Alsike Church

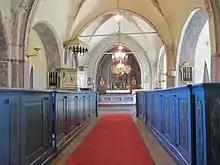
Alsike Church, interior

Alsike Church stands by a formerly important sea-route linking Uppsala, Sigtuna and Stockholm, in an area characterised by its old cultural landscape. Although the oldest parts of the presently visible church date from the 13th century, it was probably pre-dated by an earlier wooden church. The church is constructed largely in brick, a material not usually used in medieval churches in Uppland (fieldstone was often the material of choice). The use of brick may be explained by the vicinity to the more costly churches in Sigtuna or Sko Abbey near Skokloster Castle ("Skoklosters slott"). The main part of the church was probably built circa 1250-1350. The tower and the church porch date from the 15th century, and during the same century the church was also equipped with mural-decorated vaults; due to later damage these have been rebuilt and only fragments of the murals still remain.